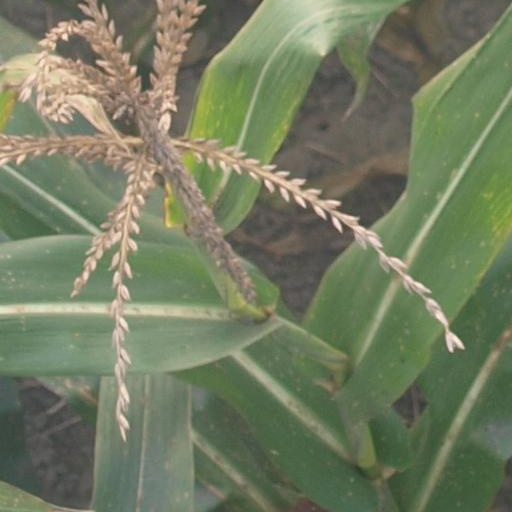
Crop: maize; corn